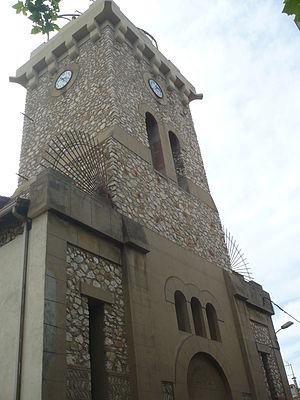
L'église Saint-Pierre à Théza
L'église Saint-Pierre est une ancienne église romane détruite qui était située à Théza, dans le département français des Pyrénées-Orientales.
Théza est une commune française située dans le département des Pyrénées-Orientales en région Occitanie.